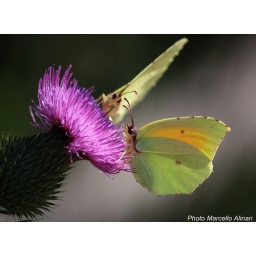
Due farfalle gialle nel bosco.Two yellow butterflies in the wood.